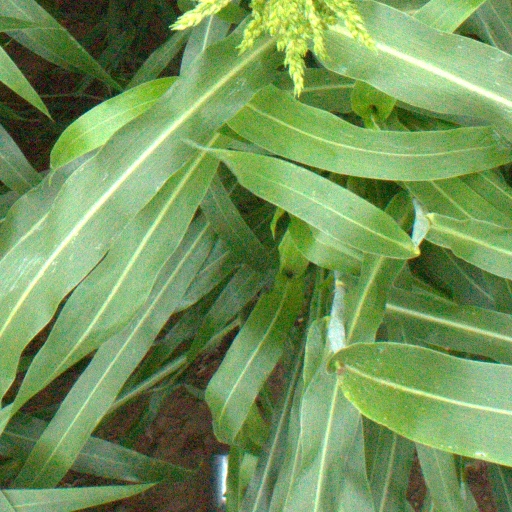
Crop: sorghum